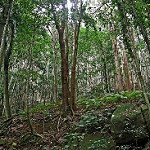
Label: forest